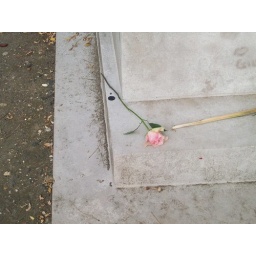
The rose I left for Oscar, bought at the bird market near the Babblers.